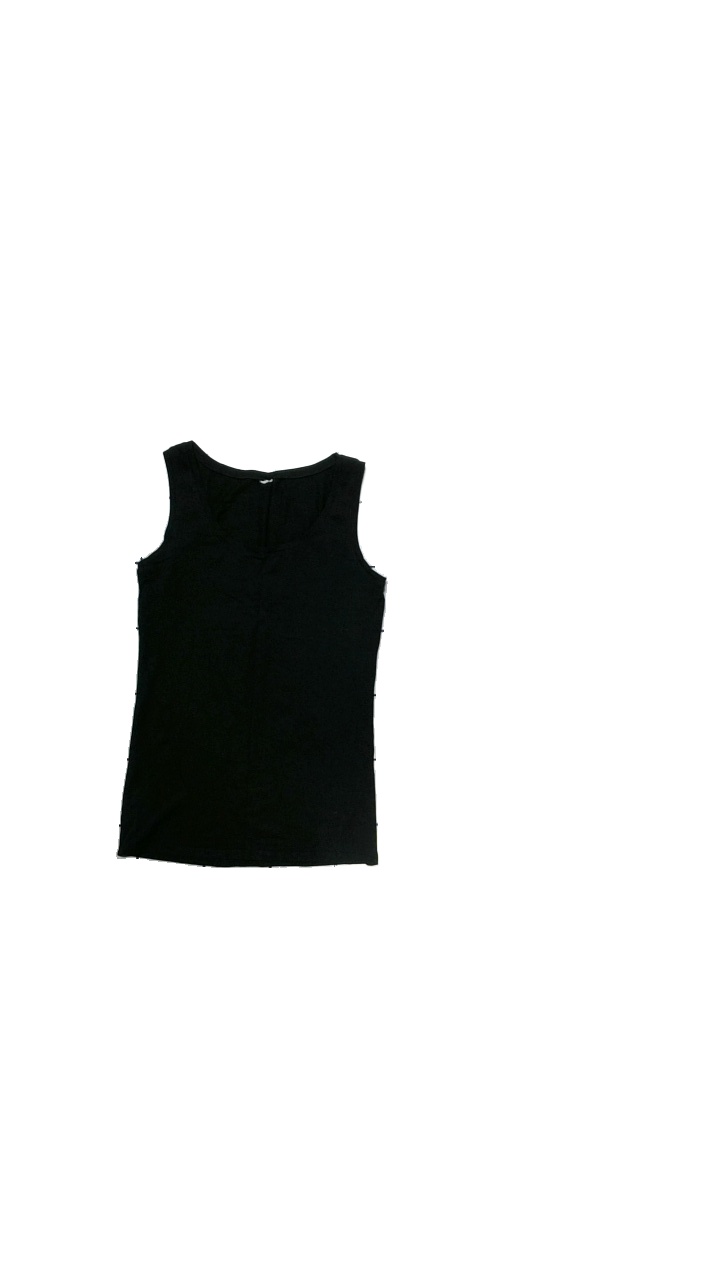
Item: Top (Ladies)
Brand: Missing
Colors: Black
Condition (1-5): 5
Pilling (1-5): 5
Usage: Reuse
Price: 50-100